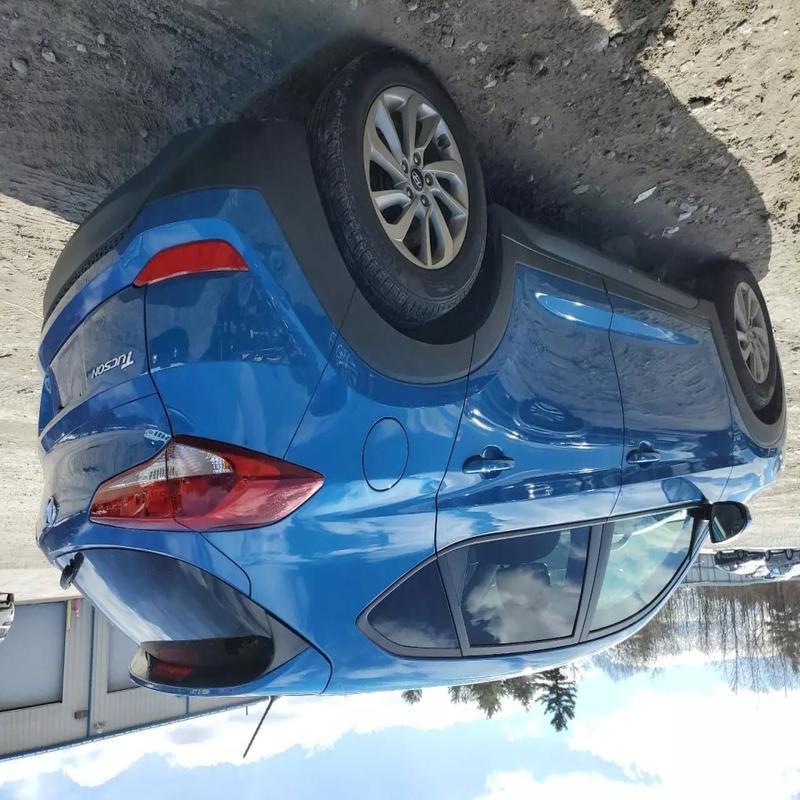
Aucun dommage détecté.
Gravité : aucun